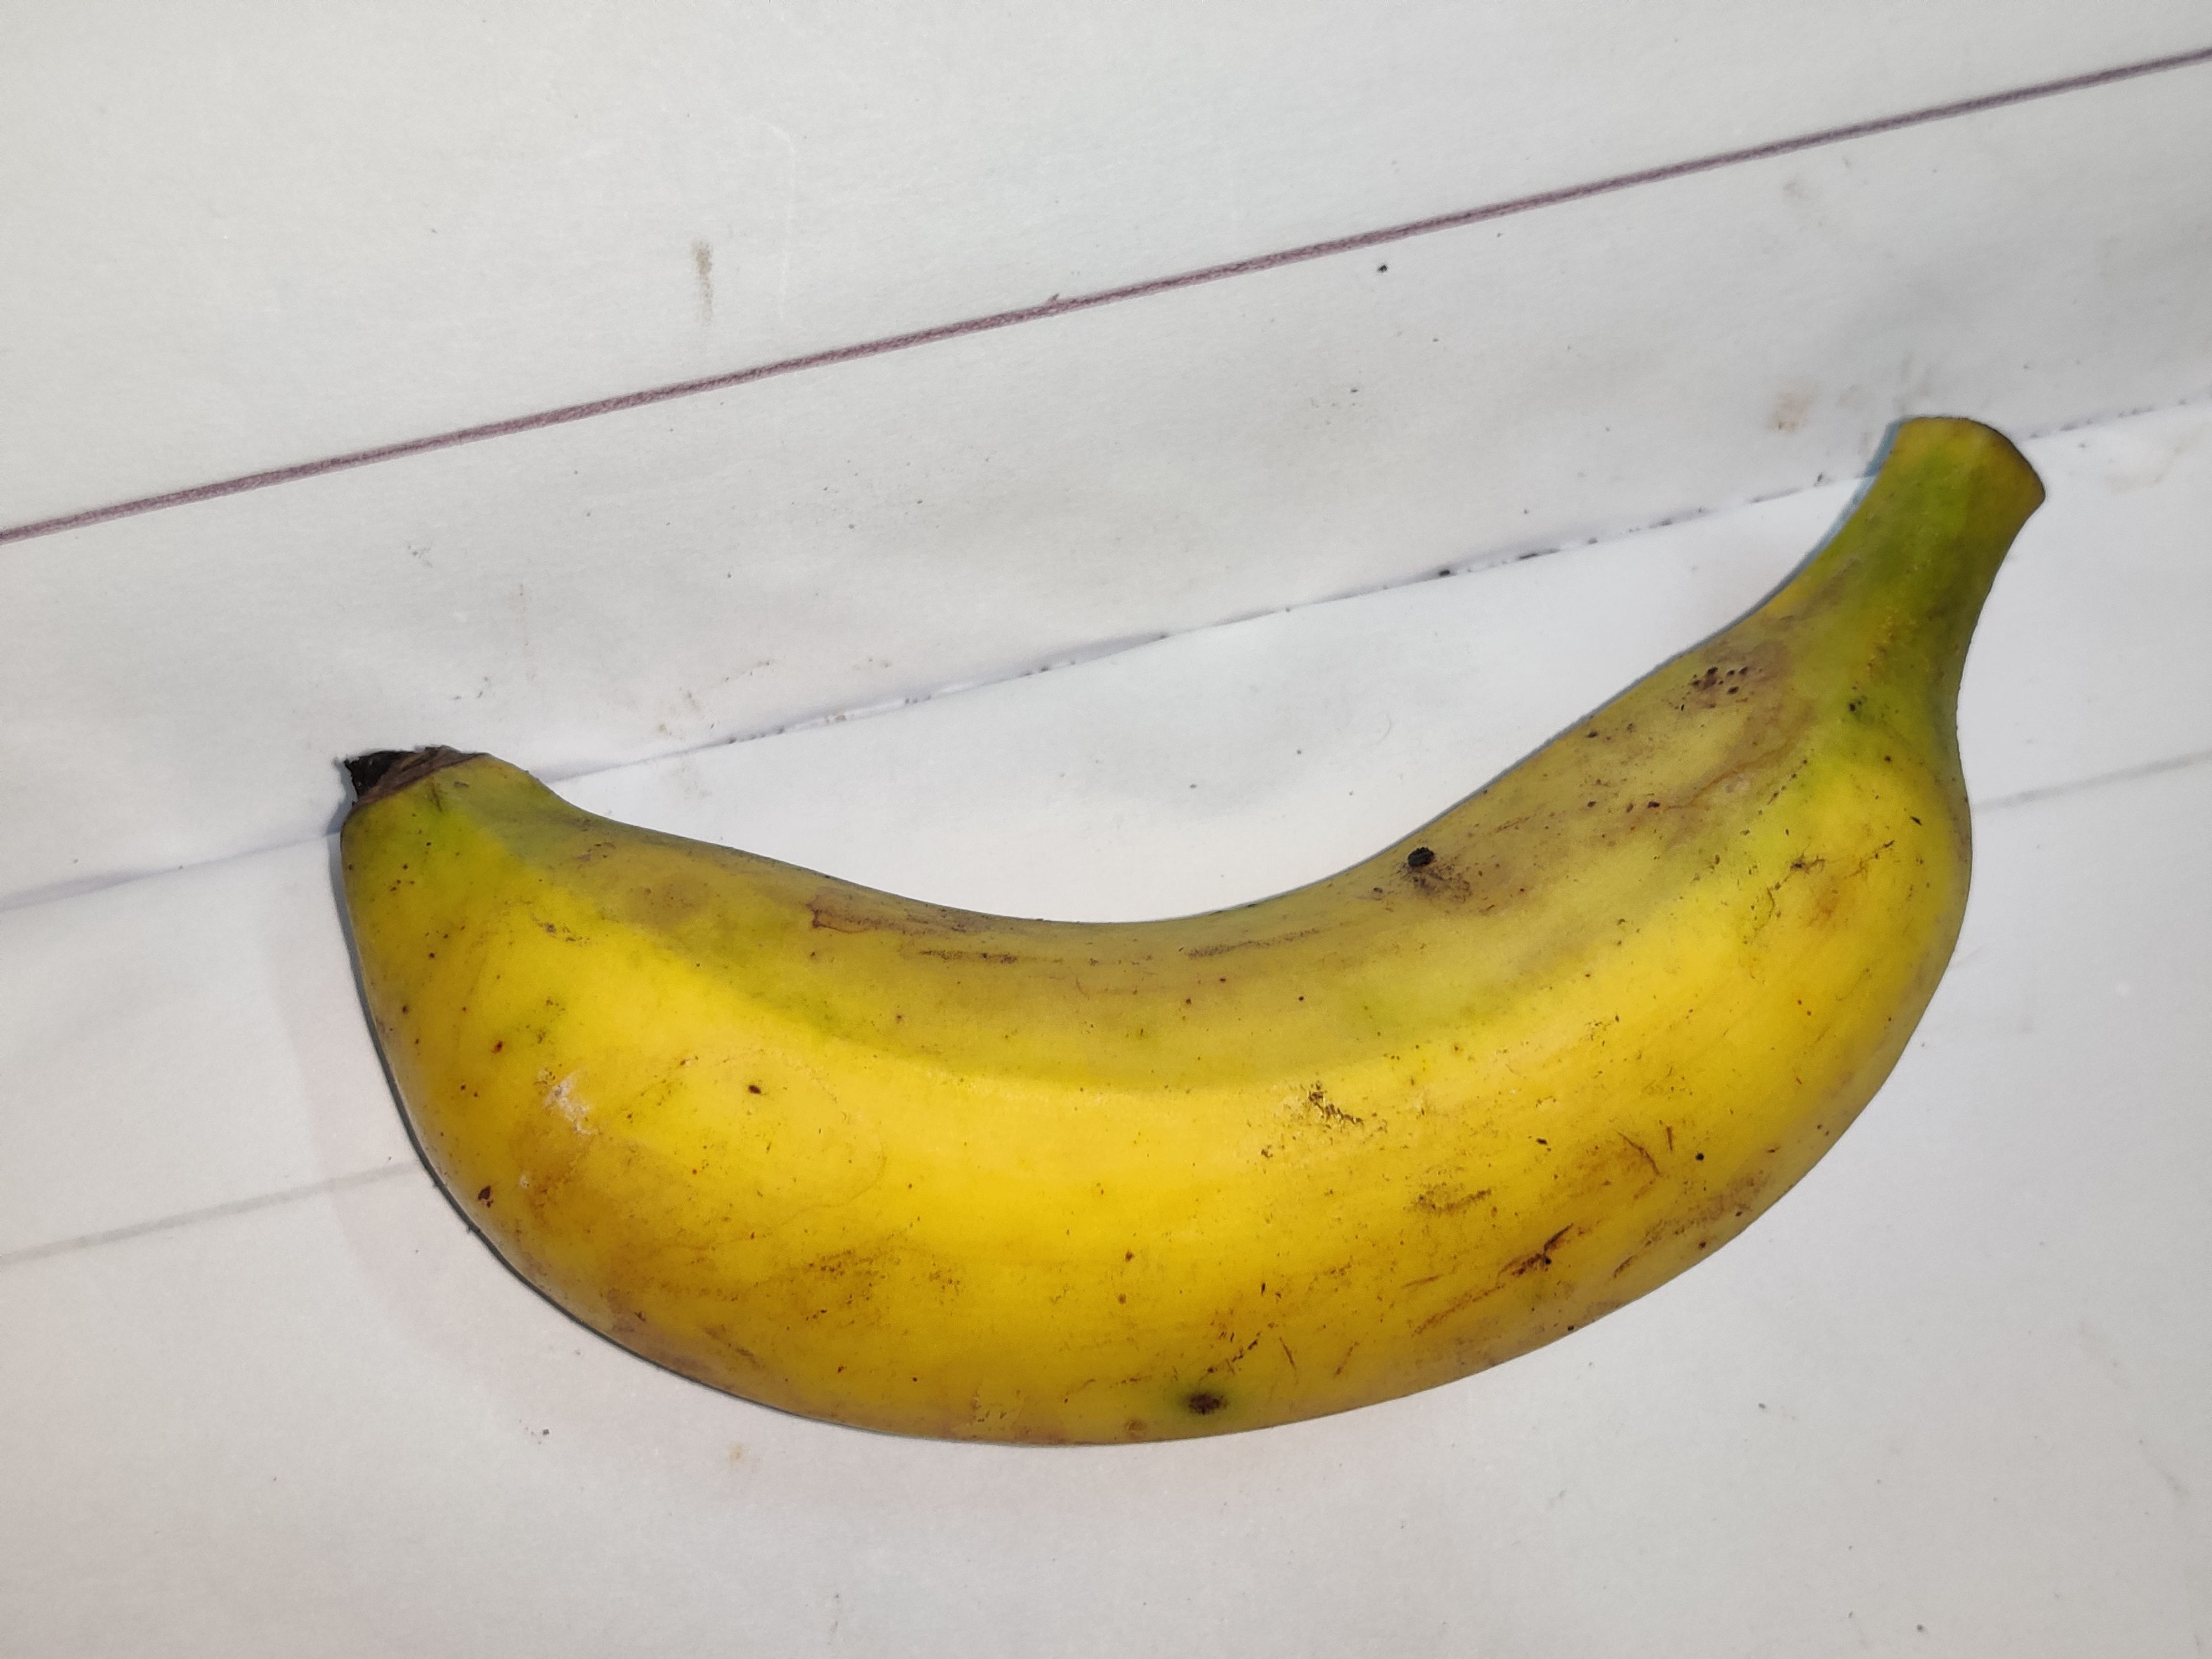
Fruit: banana
Grade: 1st-grade